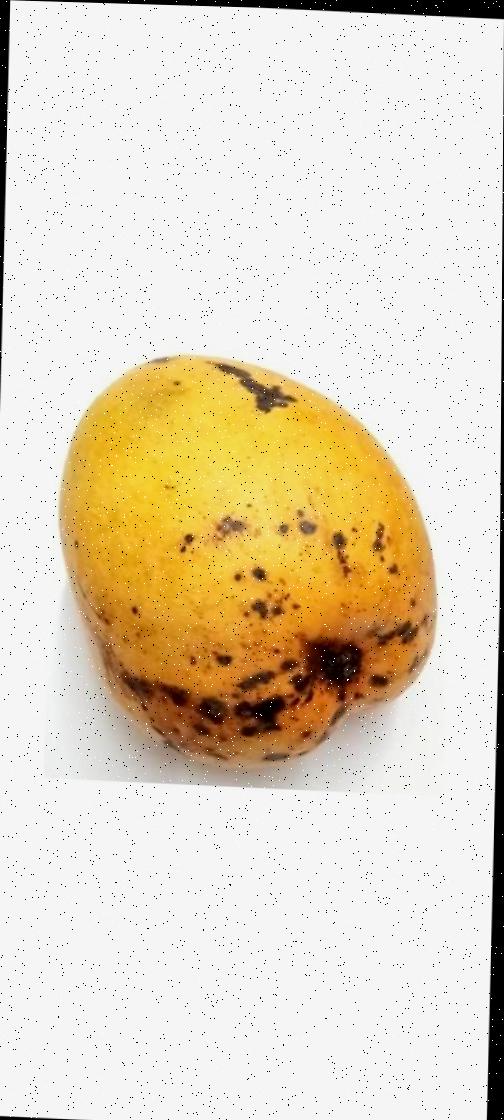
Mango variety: Bari-11